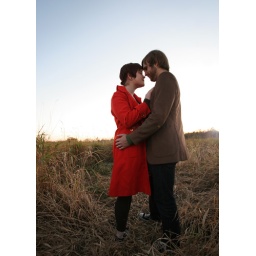
Taken in a field off highway 41 between Oshkosh and Fond Du Lac.